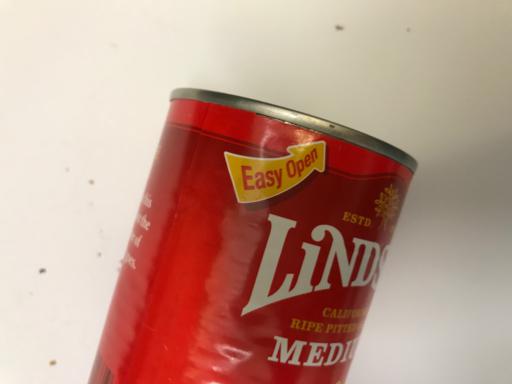
Label: metal